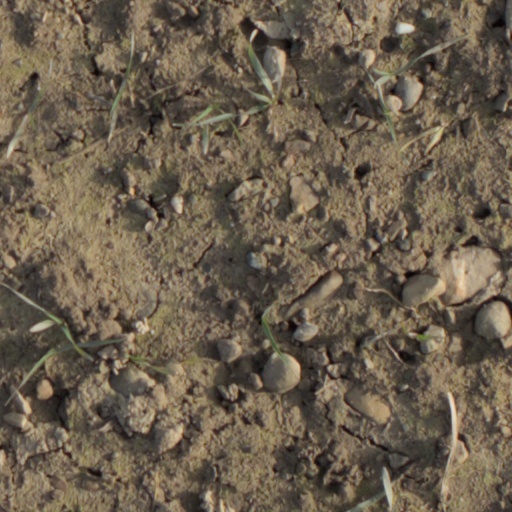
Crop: wheat